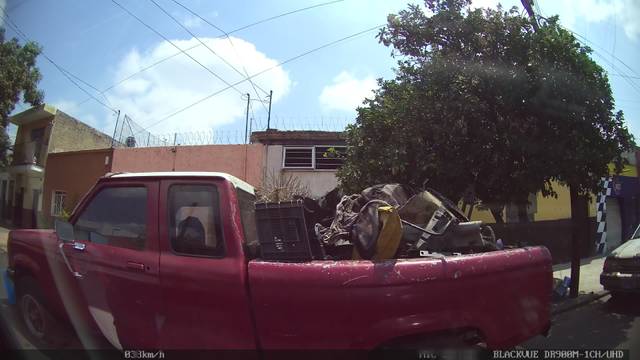
Region: Mexico
Coordinates: 20.662, -103.31